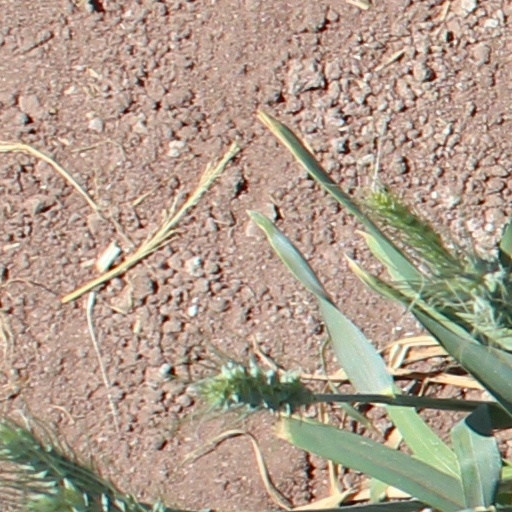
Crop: wheat